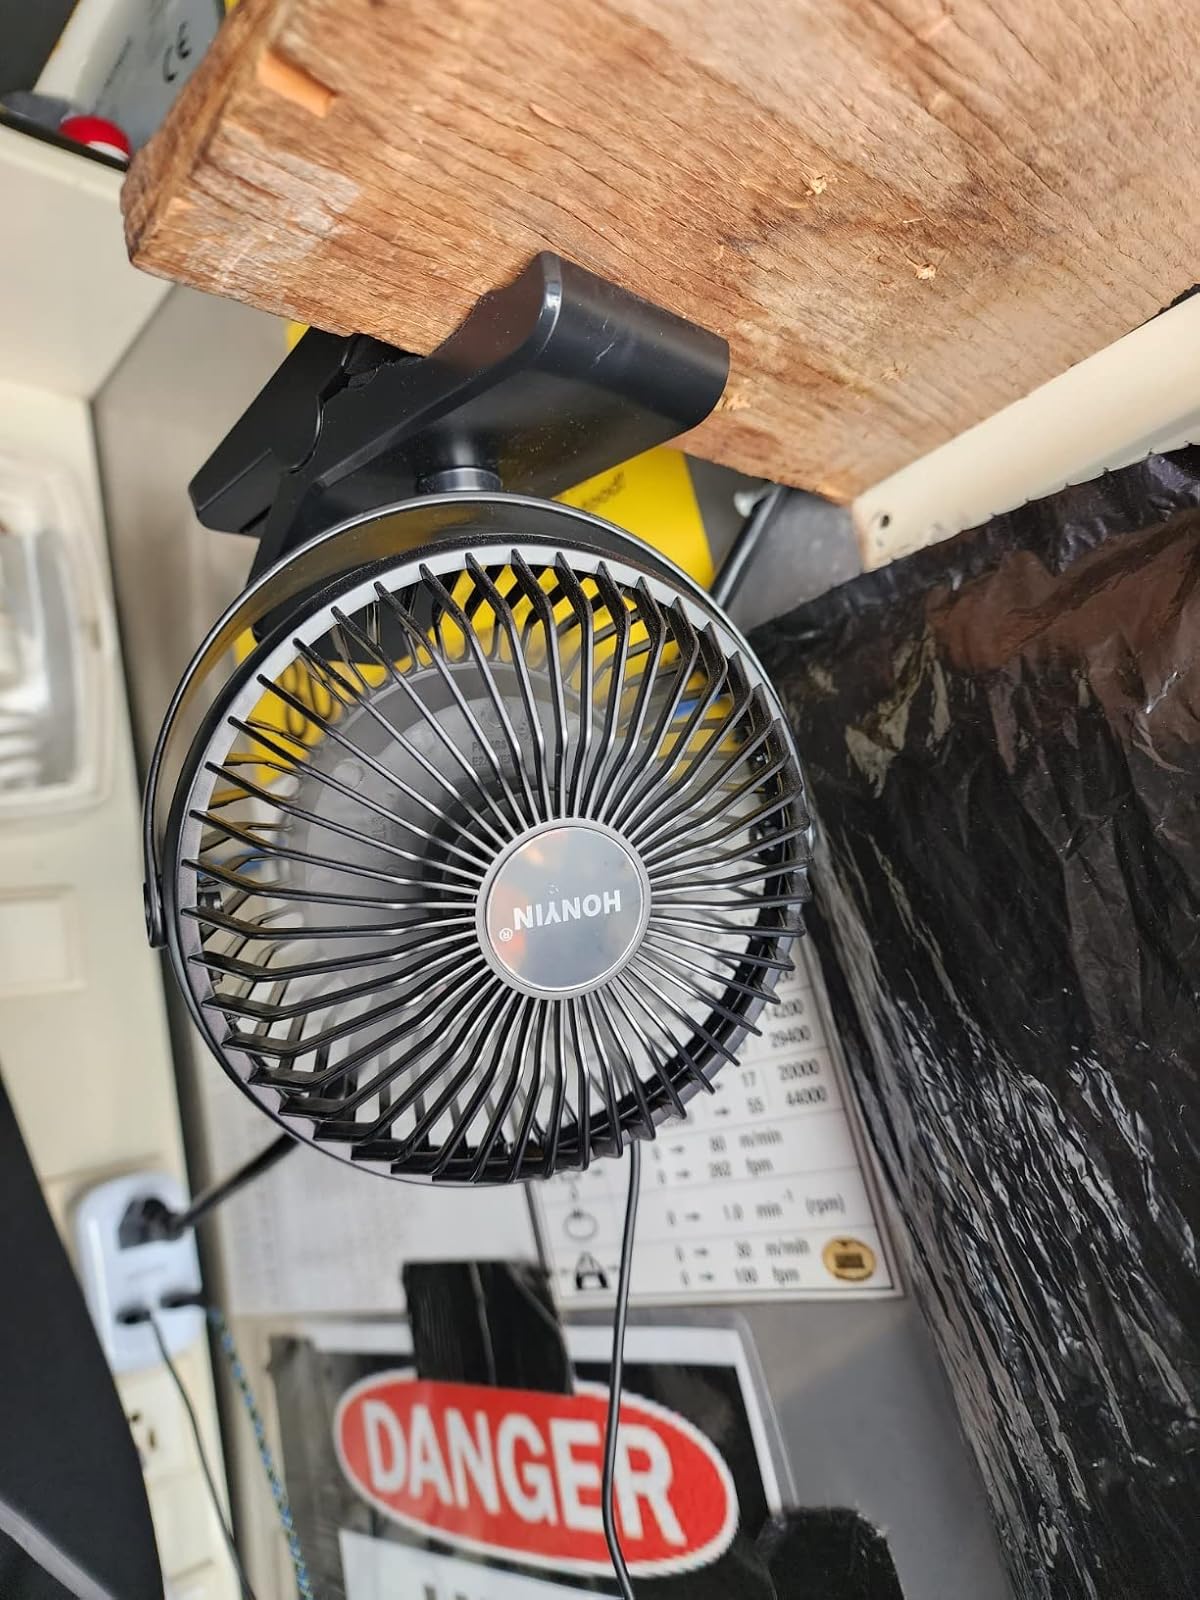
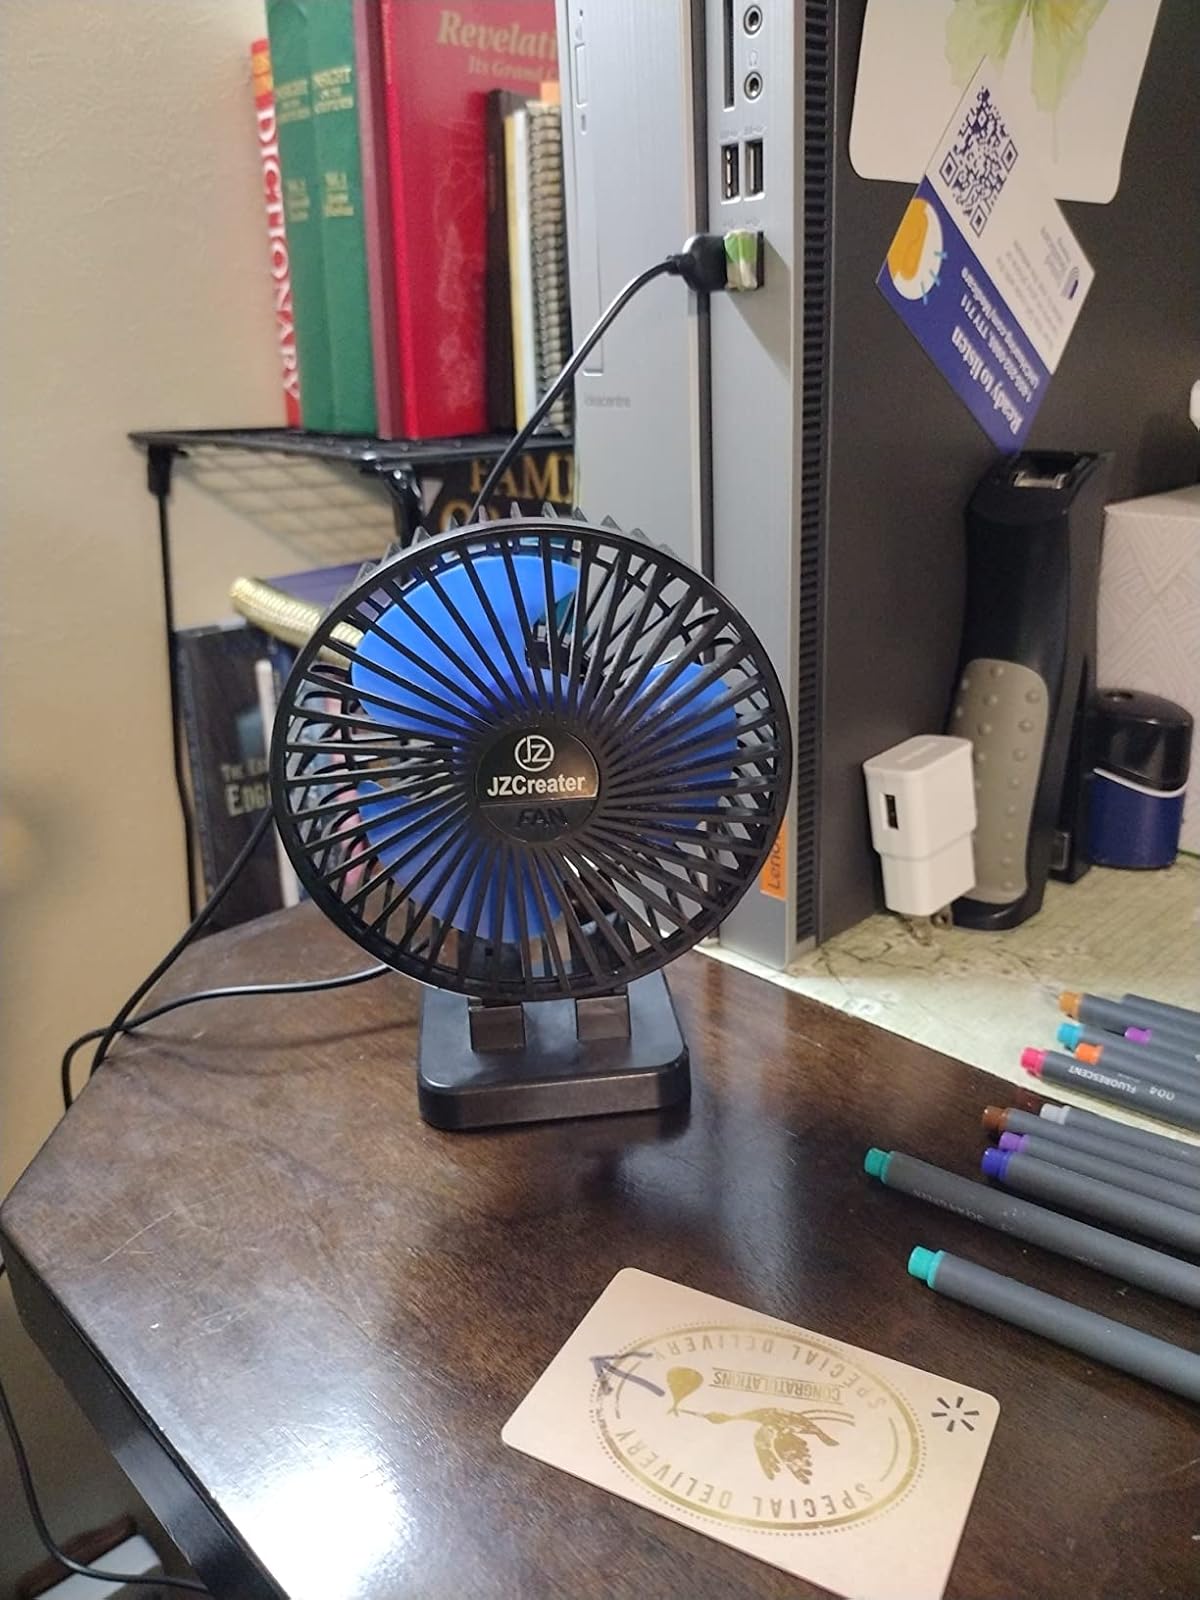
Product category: fan
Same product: no